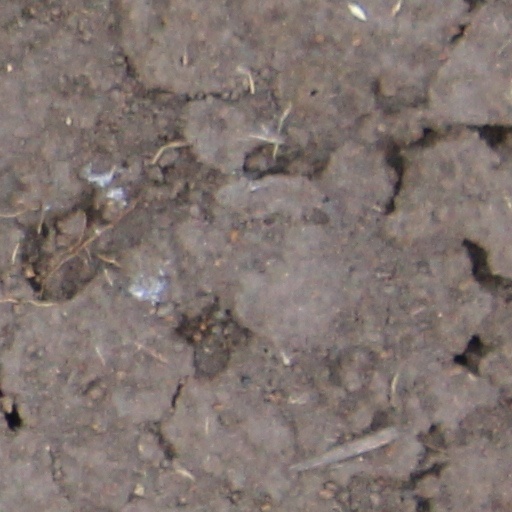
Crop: wheat